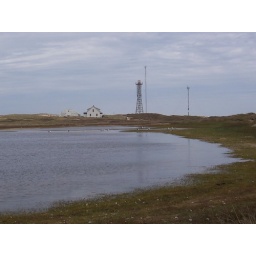
Fresh water lake in center of island